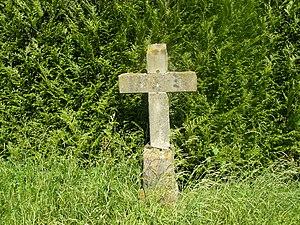
Croix de la Hajus à Sainte Croix-aux-Mines
La commune française de Sainte-Croix-aux-Mines possède de nombreuses croix et calvaires anciens.